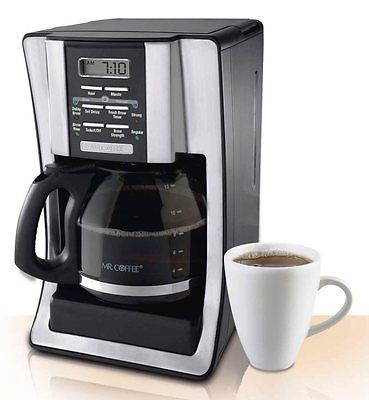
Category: coffee maker